Clan of Ostoja

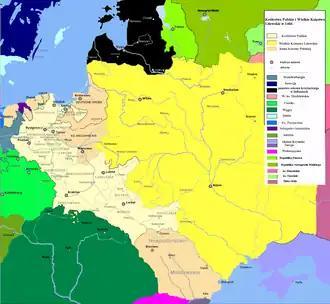
1466

His son Stibor of Beckov (also known as Stibor II), continued his father's work and succeeded in extending land holdings further. He was also appointed Lord of Árva County including Orava (castle) and was also a member of the Order of the Dragon. The son of Stibor's brother Andrzej, also known as Stibor, was the Bishop of Eger in the Roman Catholic Archdiocese of Eger. When Sigismund took the nomination from him, he moved back to Poland but never accepted Sigismund's decision, ultimately calling himself Bishop of Eger to the end of his life. Although he was granted several nominations in Poland and held several properties, they could never match the properties that he was in charge of in Hungary.